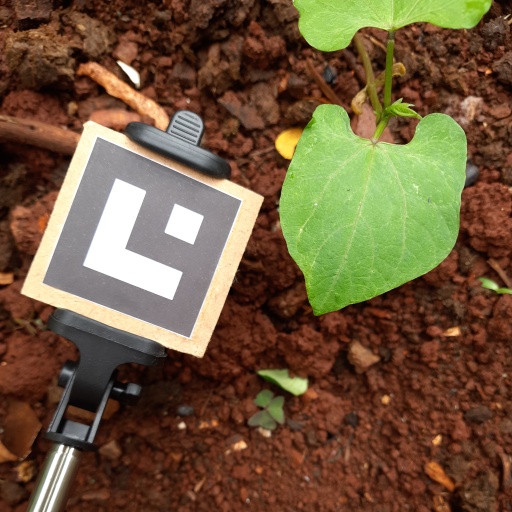
Observations: flat surface, no eating holes, under shade